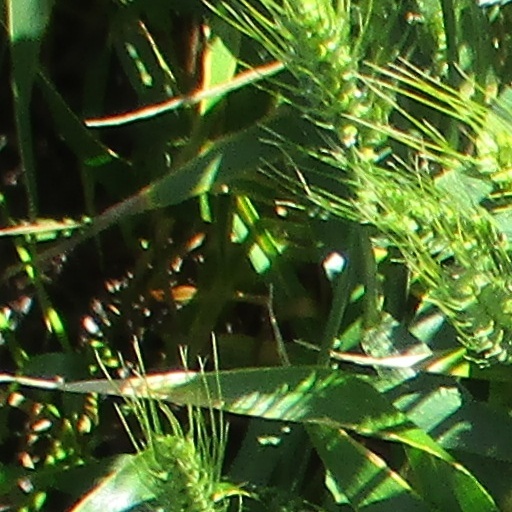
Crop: wheat